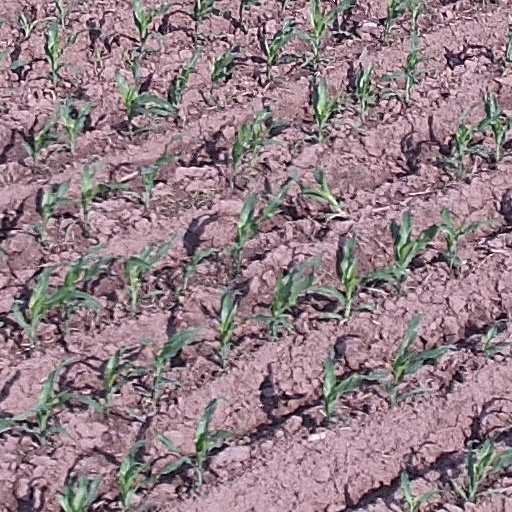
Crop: maize; corn